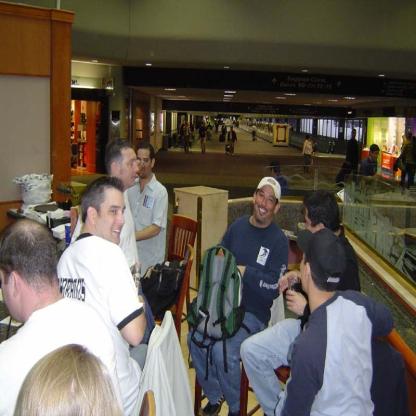
Scene: Indoor